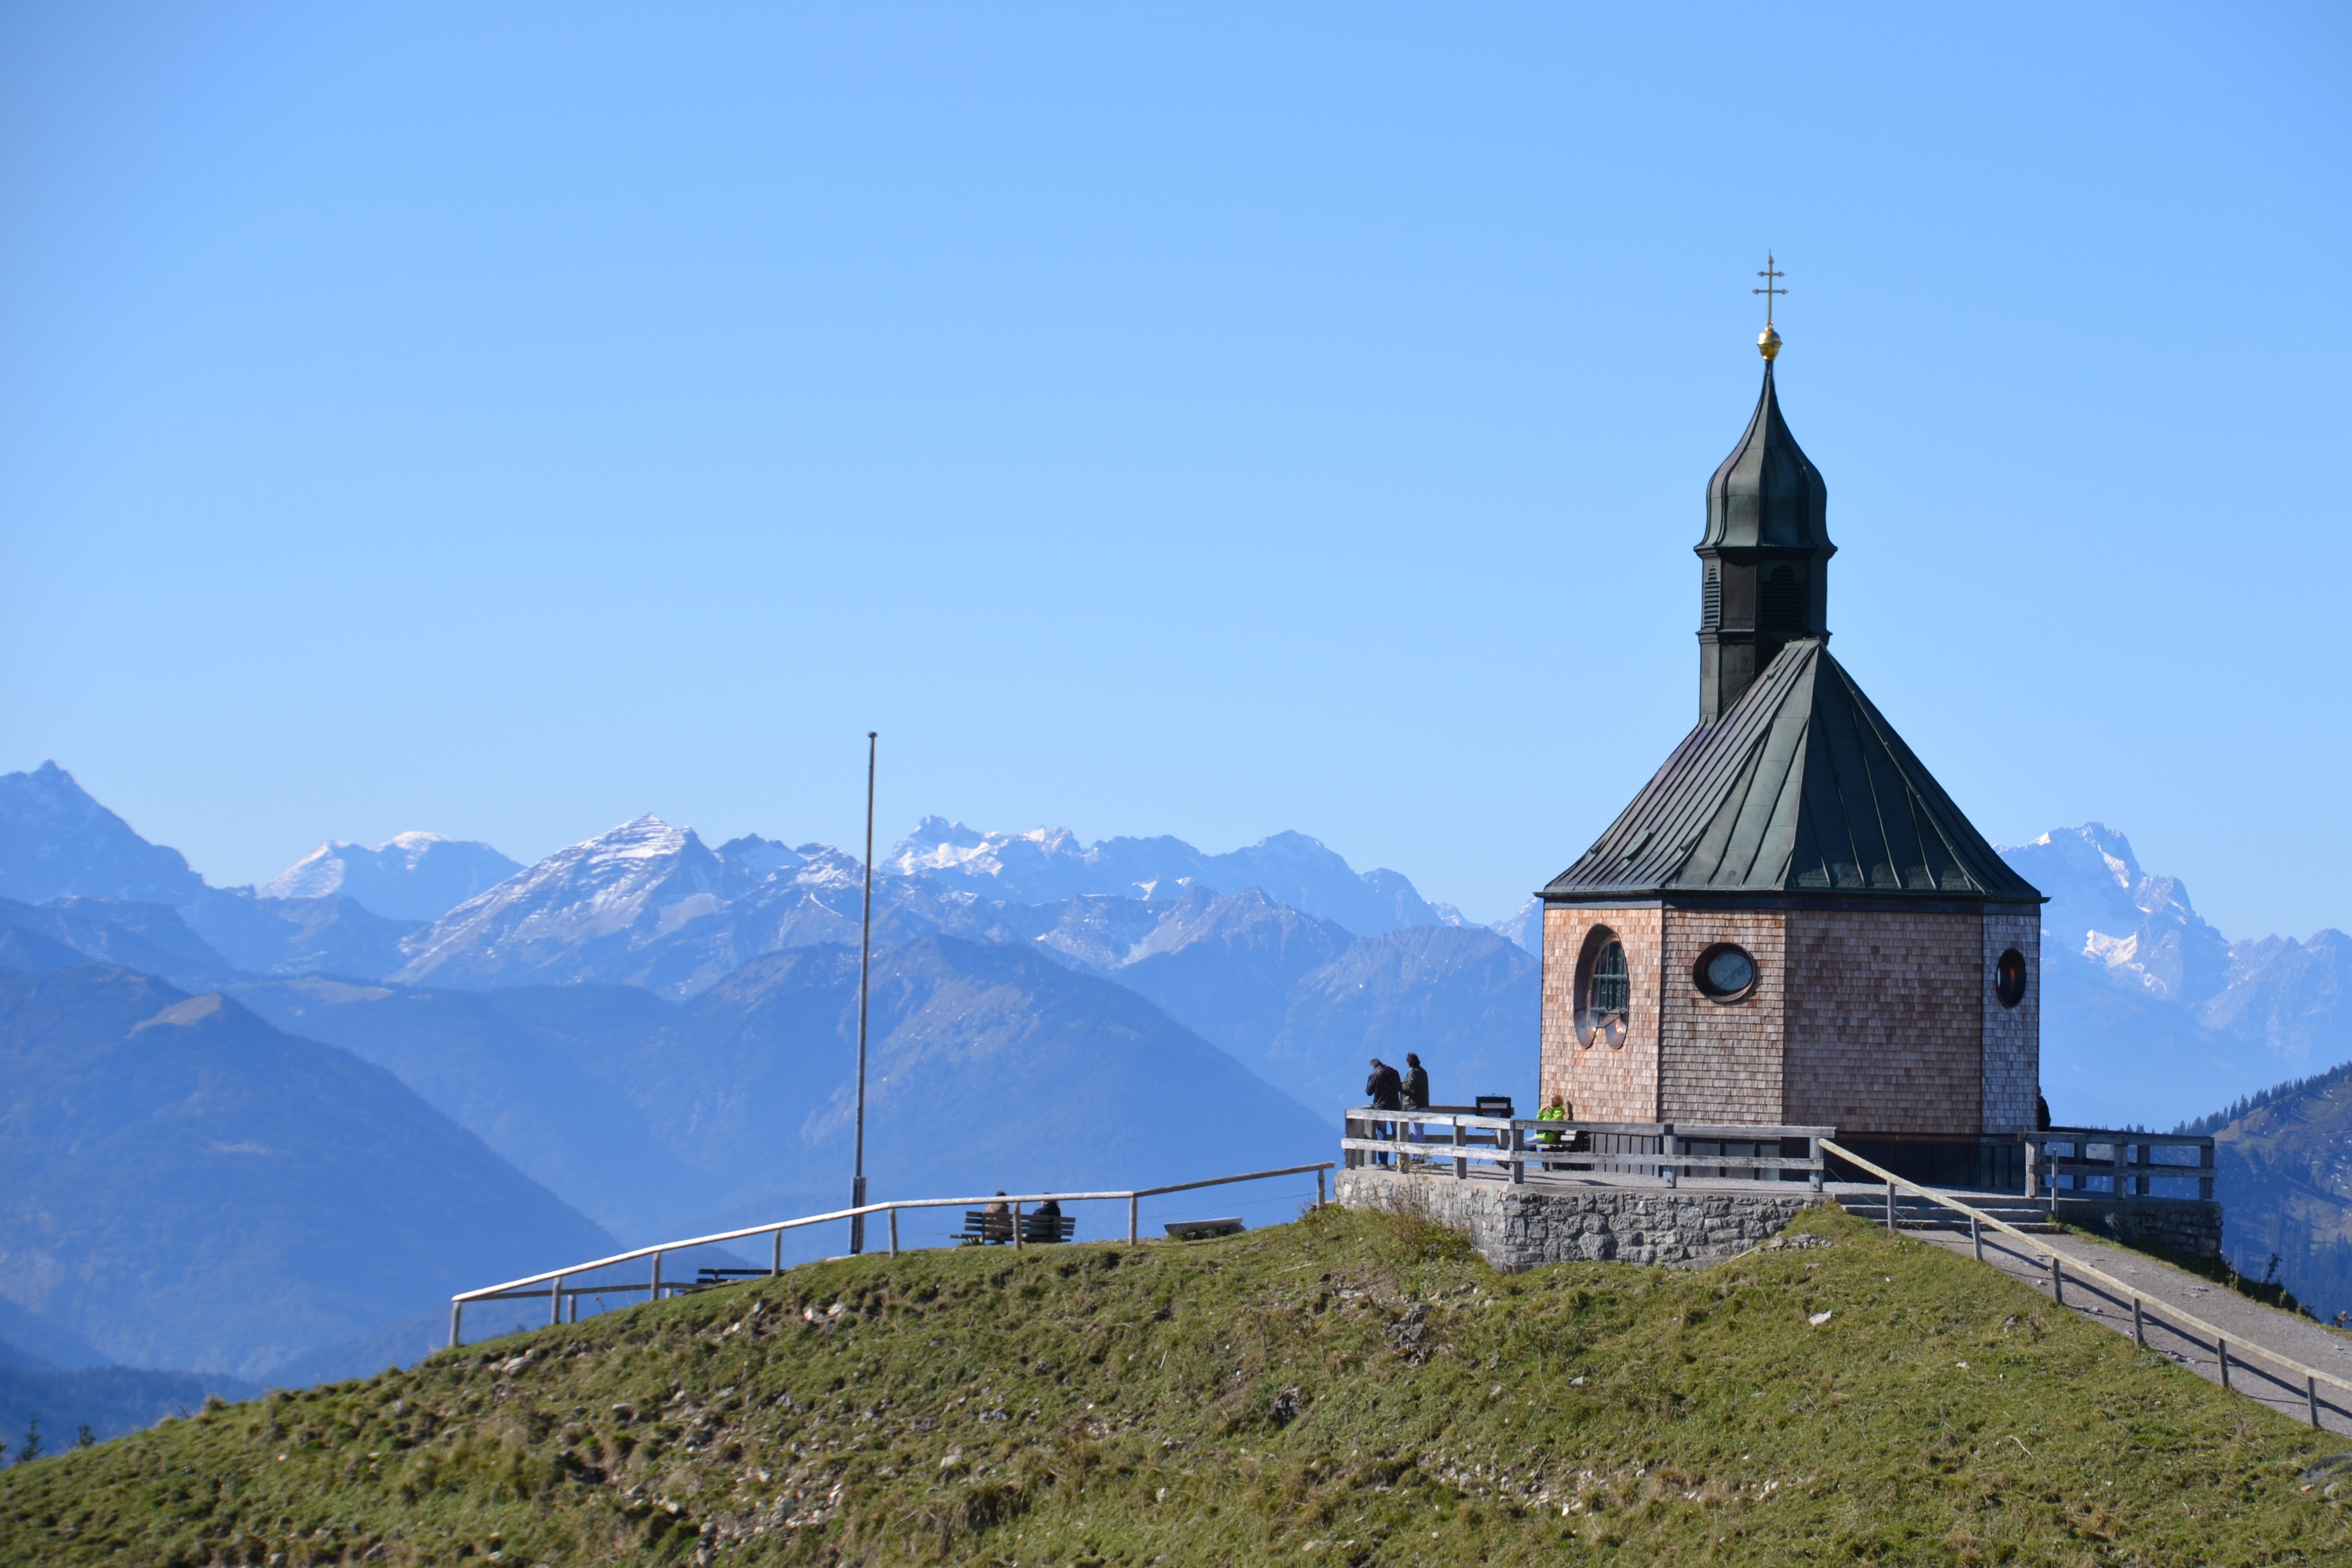
mountain, sky, hill, building, mountain range, tower, landmark, tourism, place of worship, alps, steeple, tegernsee, mountainous landforms, wallberg, wallbergkircherl